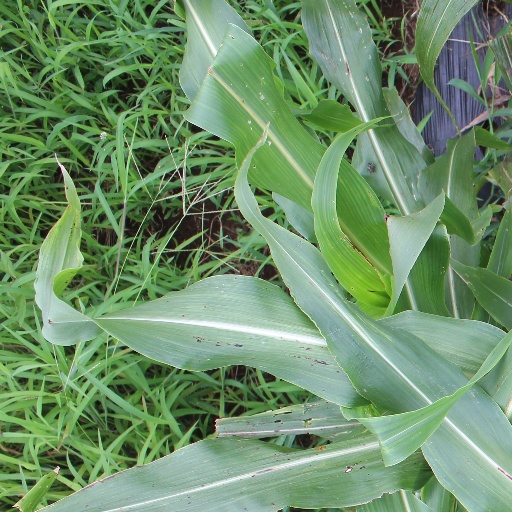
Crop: sorghum